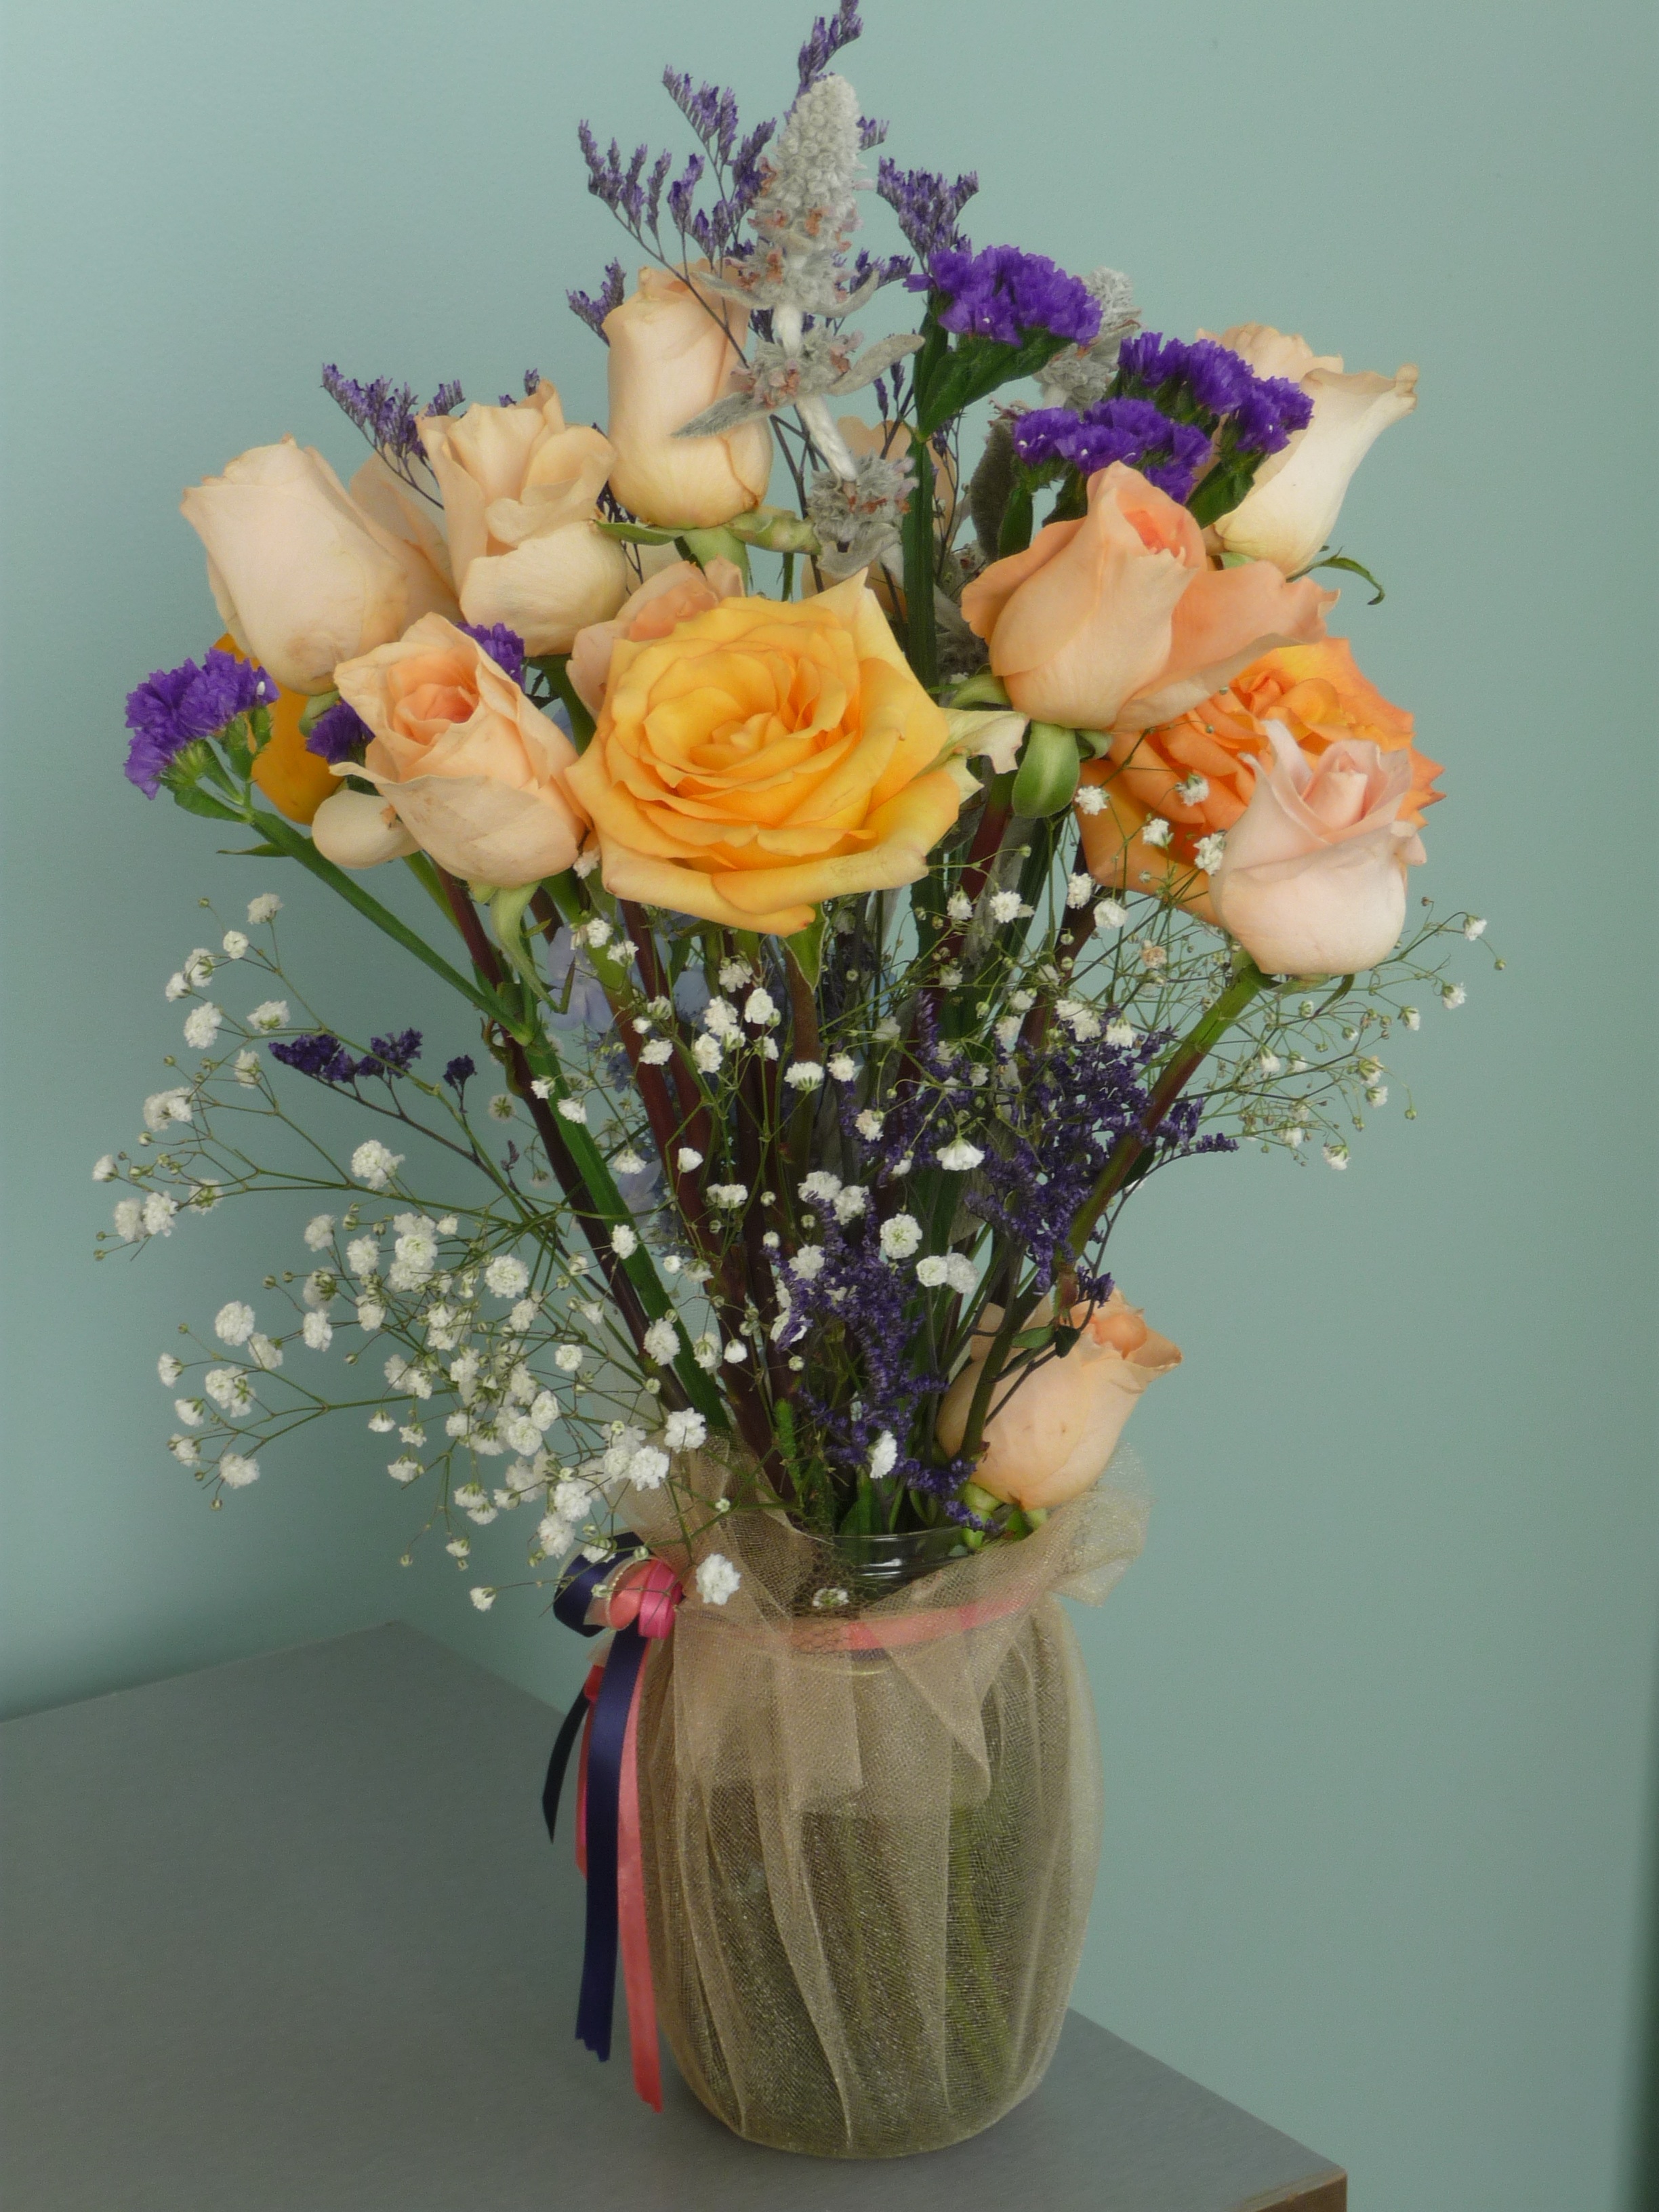
plant, flower, bouquet, spring, yellow, pink, flora, roses, art, floristry, flowering plant, flower bouquet, cut flowers, floral design, centrepiece, land plant, flower arranging